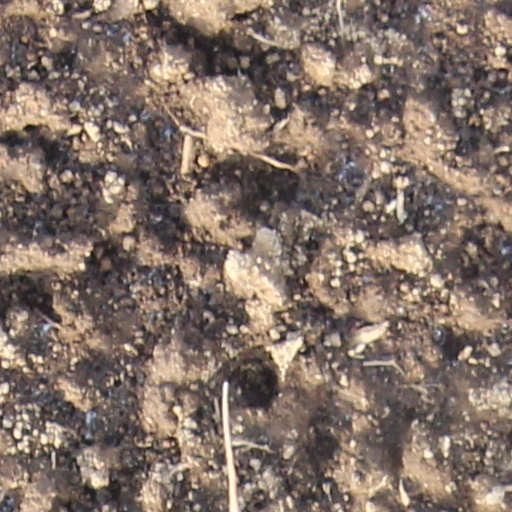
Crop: wheat